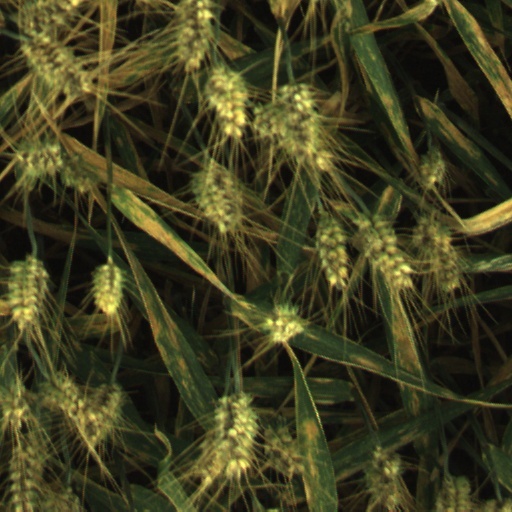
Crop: wheat